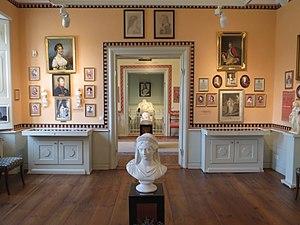
Le château de Hohenzieritz est un château historique qui se situe aujourd'hui dans l'État allemand du Mecklembourg-Poméranie-Occidentale à Hohenzieritz, à mi-chemin entre Neustrelitz et Neubrandenbourg. Les domaines de Hohenzieritz ont été acquis par le futur grand-duc Charles II de Mecklembourg-Strelitz ; le château rappelle le souvenir de sa fille la reine Louise de Prusse qui y mourut en 1810.